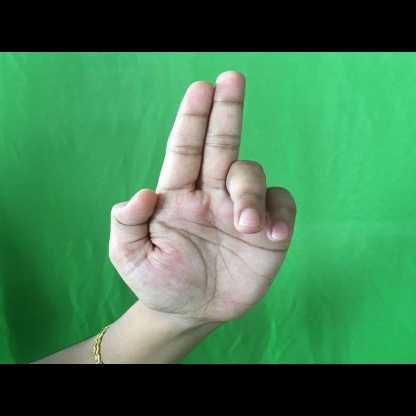
Mudra: Ardhapathaka